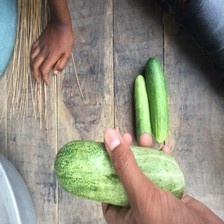
Label: cucumber